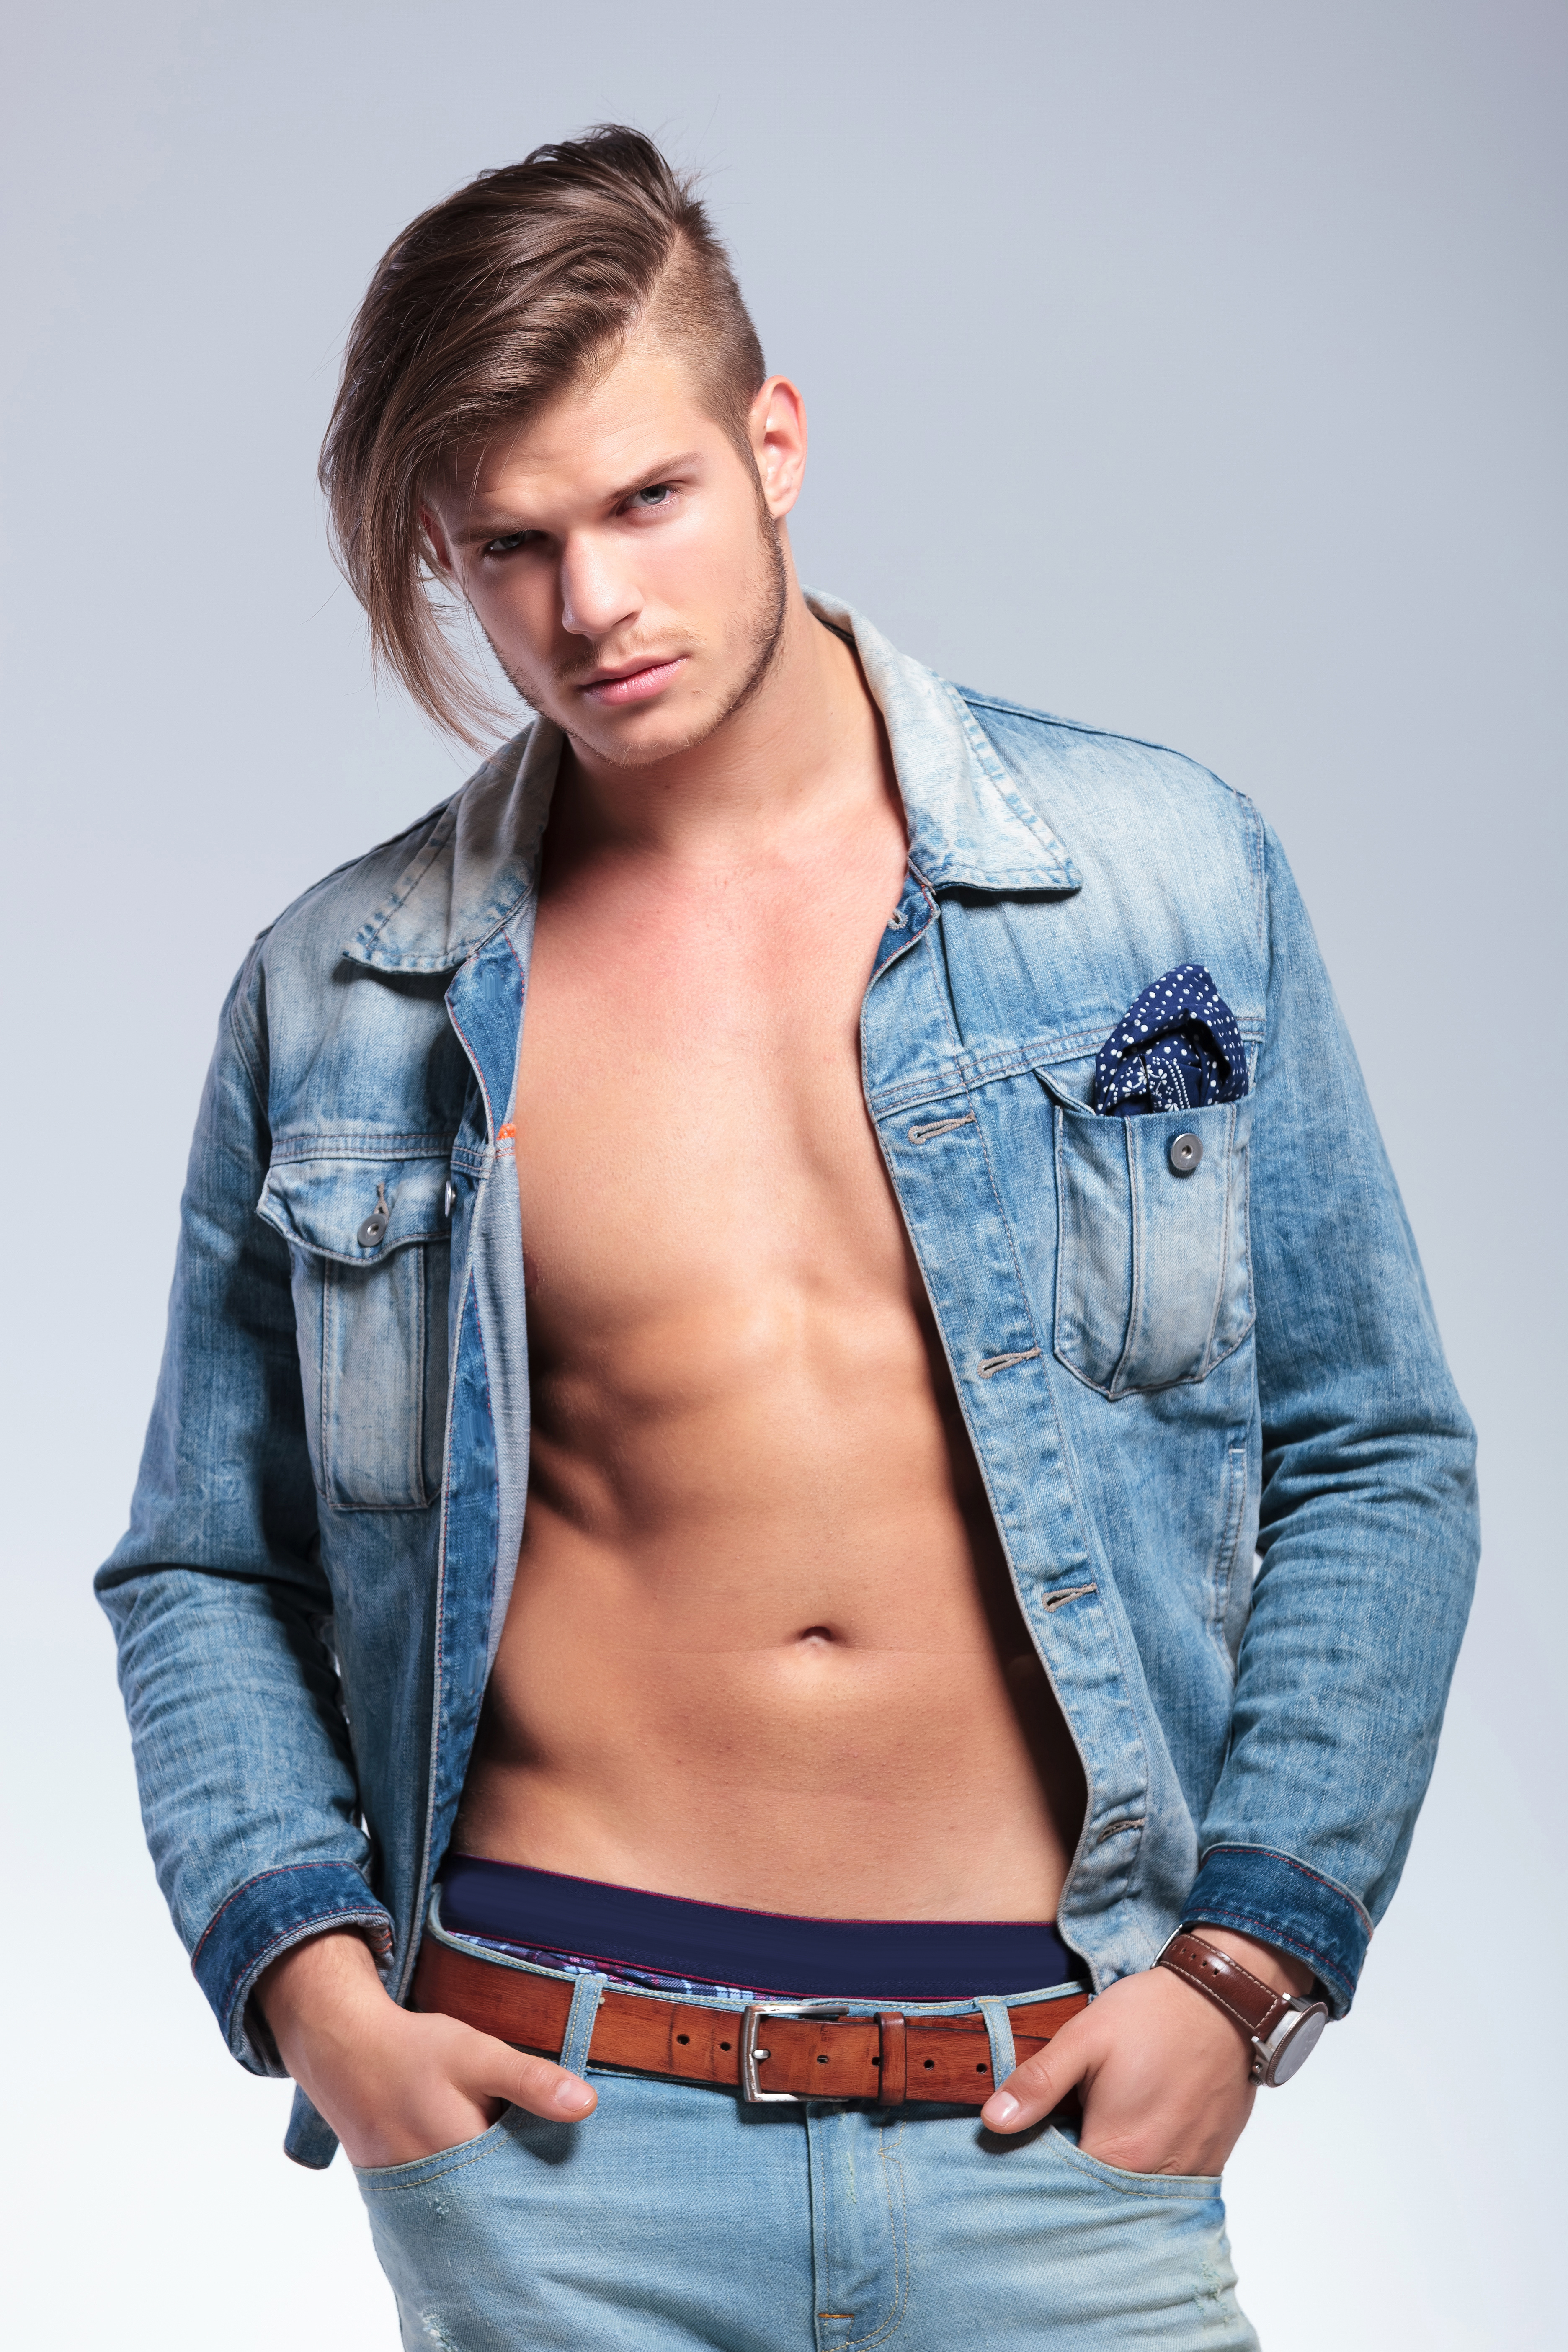
casual, fashion, man, male, model, boy, guy, look, studio, shirt, posing, latin, dramatic, hunk, attractive, beautiful, caucasian, confident, cute, happy, handsome, pose, young, sexy, holding, hand, jeans, hair, long, hairstyle, cool, naked, muscular, muscle, built, abs, abdominals, lean, gym, erotic, front, pockets, both, unbuttoned, revealing, clothing, blue, denim, collar, sleeve, trousers, dress shirt, shoulder, textile, pocket, standing, style, jacket, neck, street fashion, button, tan, beige, flash photography, fashion model, trunk, chest, brown hair, belt, photo shoot, facial hair, fashion design, long hair, quiff, top, portrait photography, hair coloring, embellishment